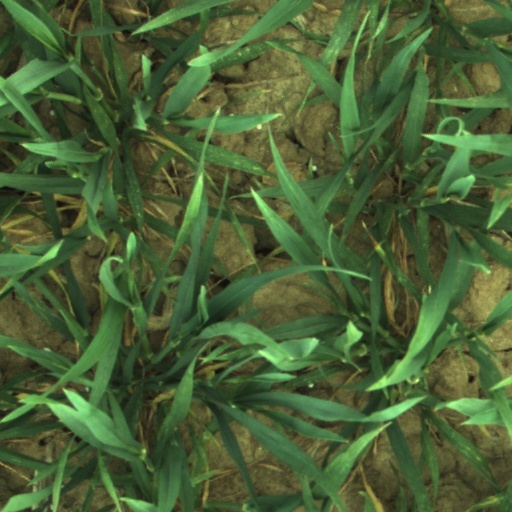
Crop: wheat